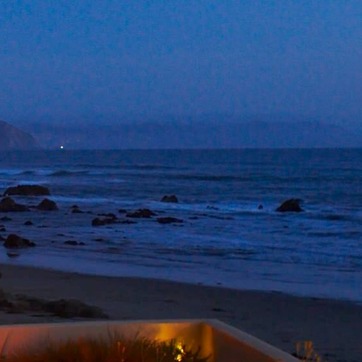
Material: water